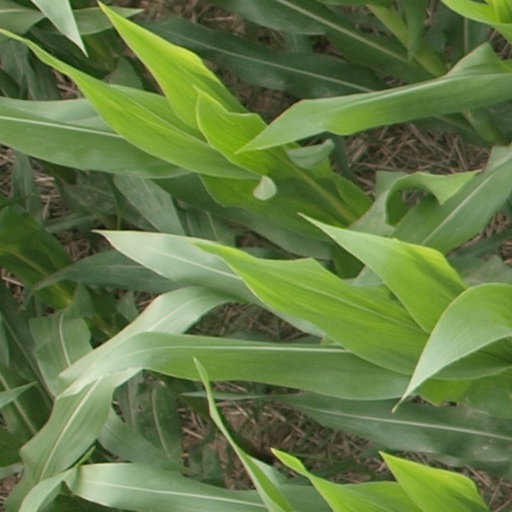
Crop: maize; corn